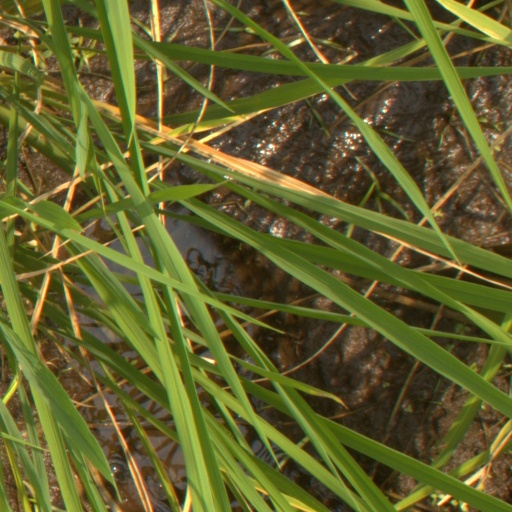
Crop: rice